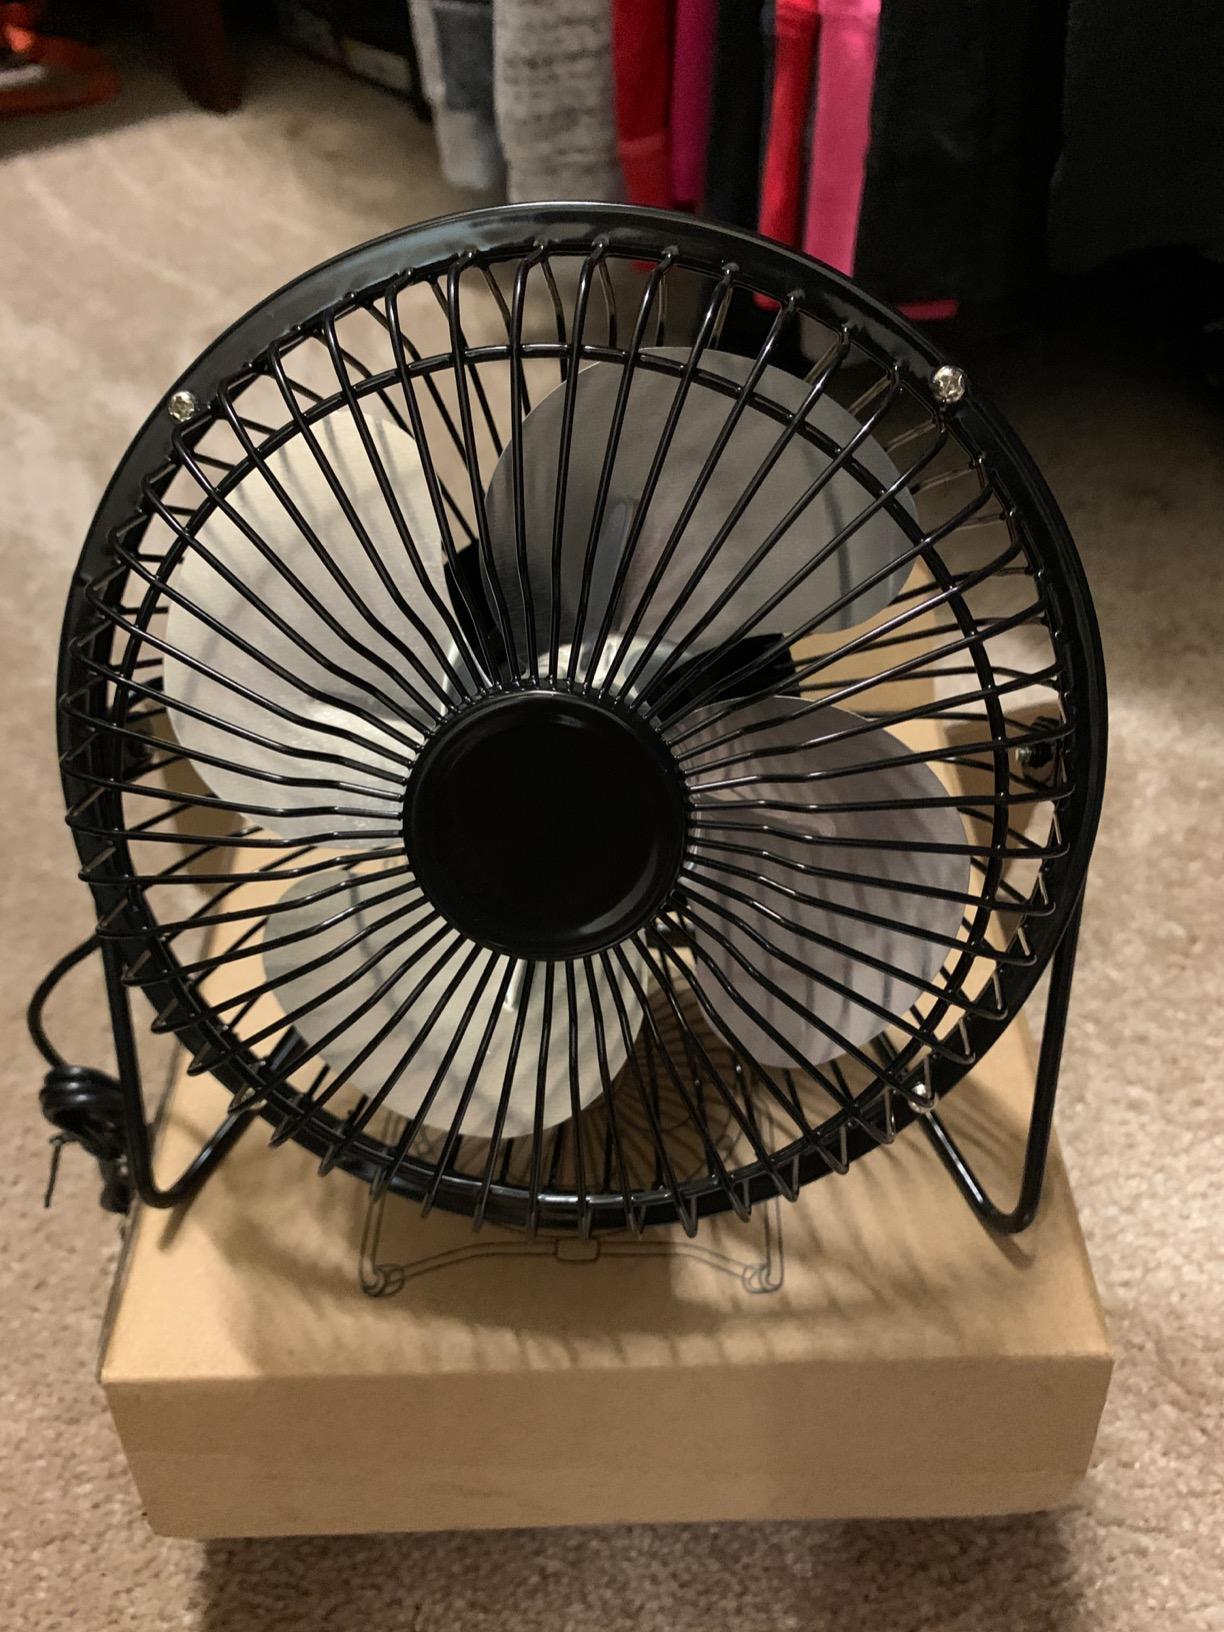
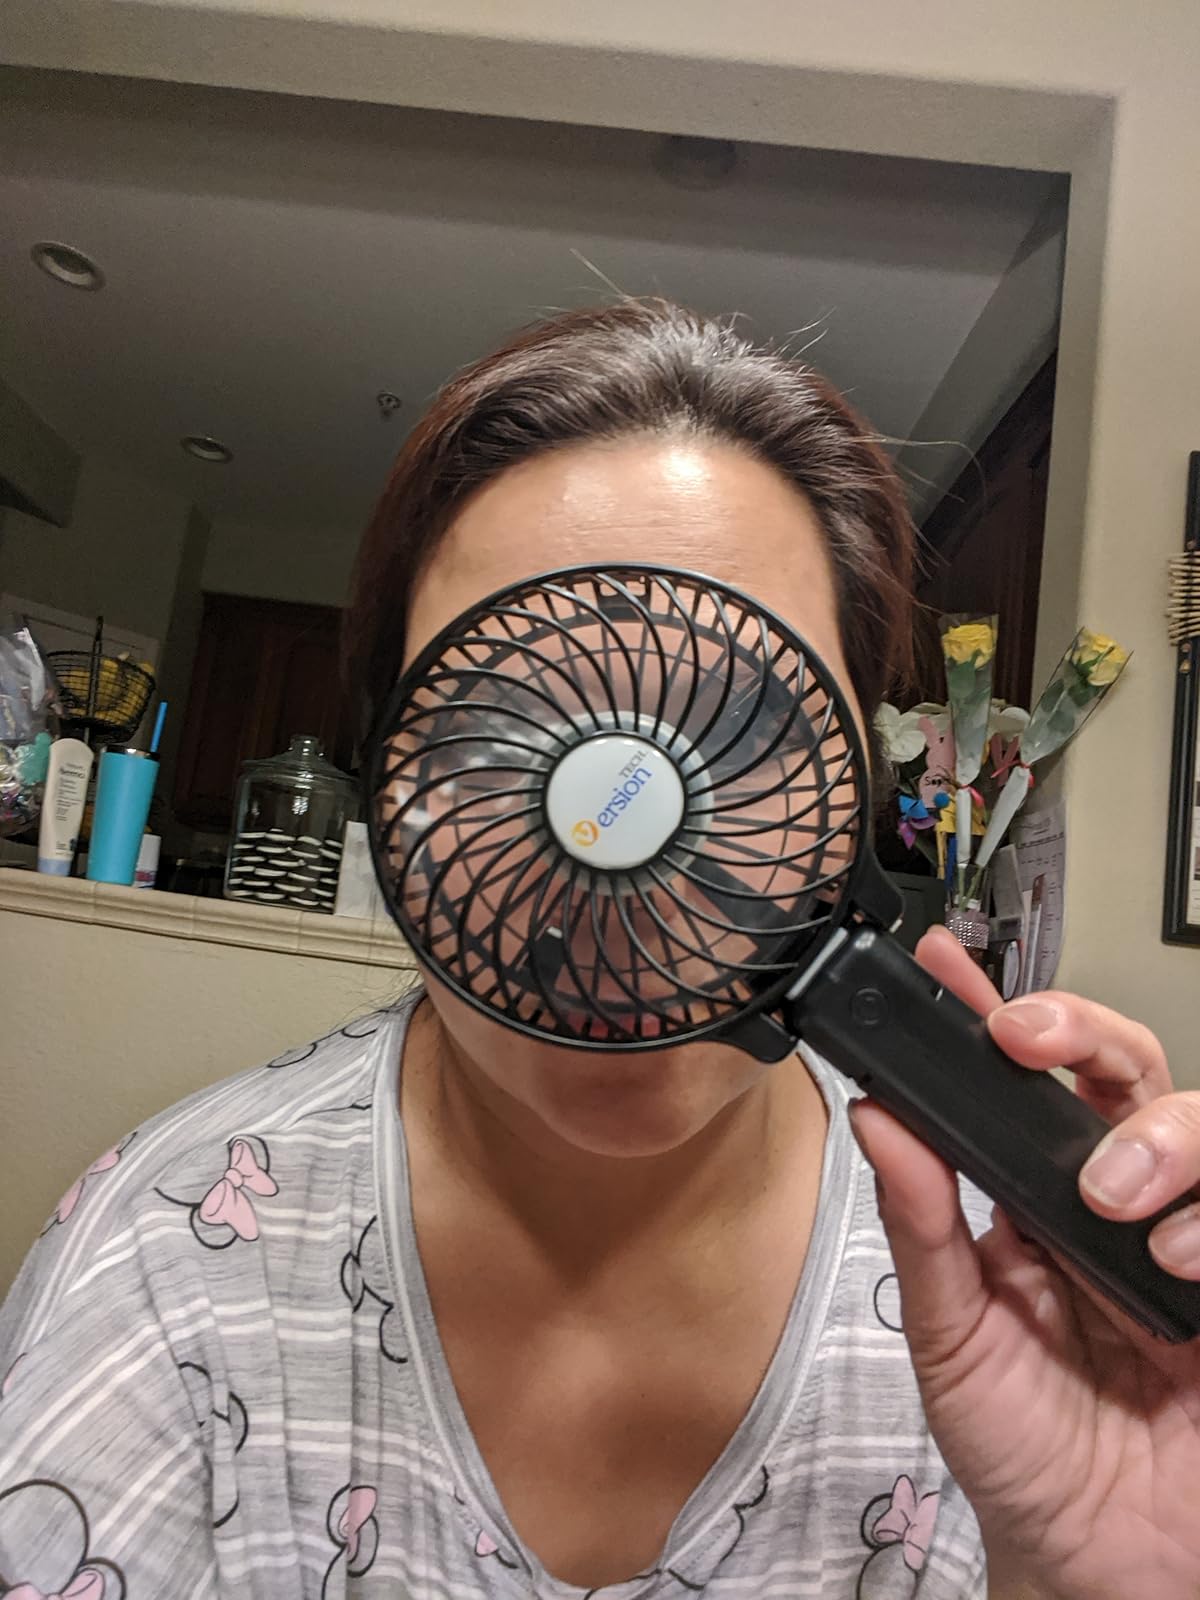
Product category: fan
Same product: no